Hugo P. Rush

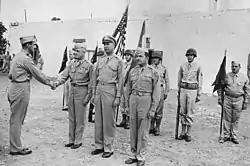
Rush (front right) as commander of the 47th Bombardment Wing in 1943

Rush graduated from the United States Military Academy as a commissioned second lieutenant of infantry on July 2, 1920. He would later join the Wisconsin Army National Guard and serve as an instructor before joining the 54th Infantry Regiment. In April 1924 he transferred to the United States Army Air Service. He was later sent to the Massachusetts Institute of Technology to study aeronautical engineering.